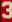
Number: 3